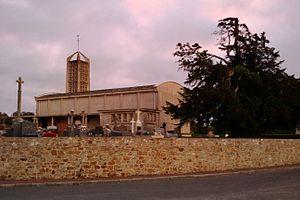
fr:Laulne
Laulne est une commune française, située dans le département de la Manche en région Normandie, peuplée de 189 habitants.